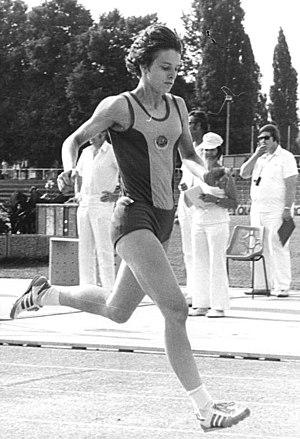
Sigrun Wodars, née Ludwigs le 7 novembre 1965 à Neu Kaliß, est une ancienne athlète est-allemande spécialiste du 800 mètres.